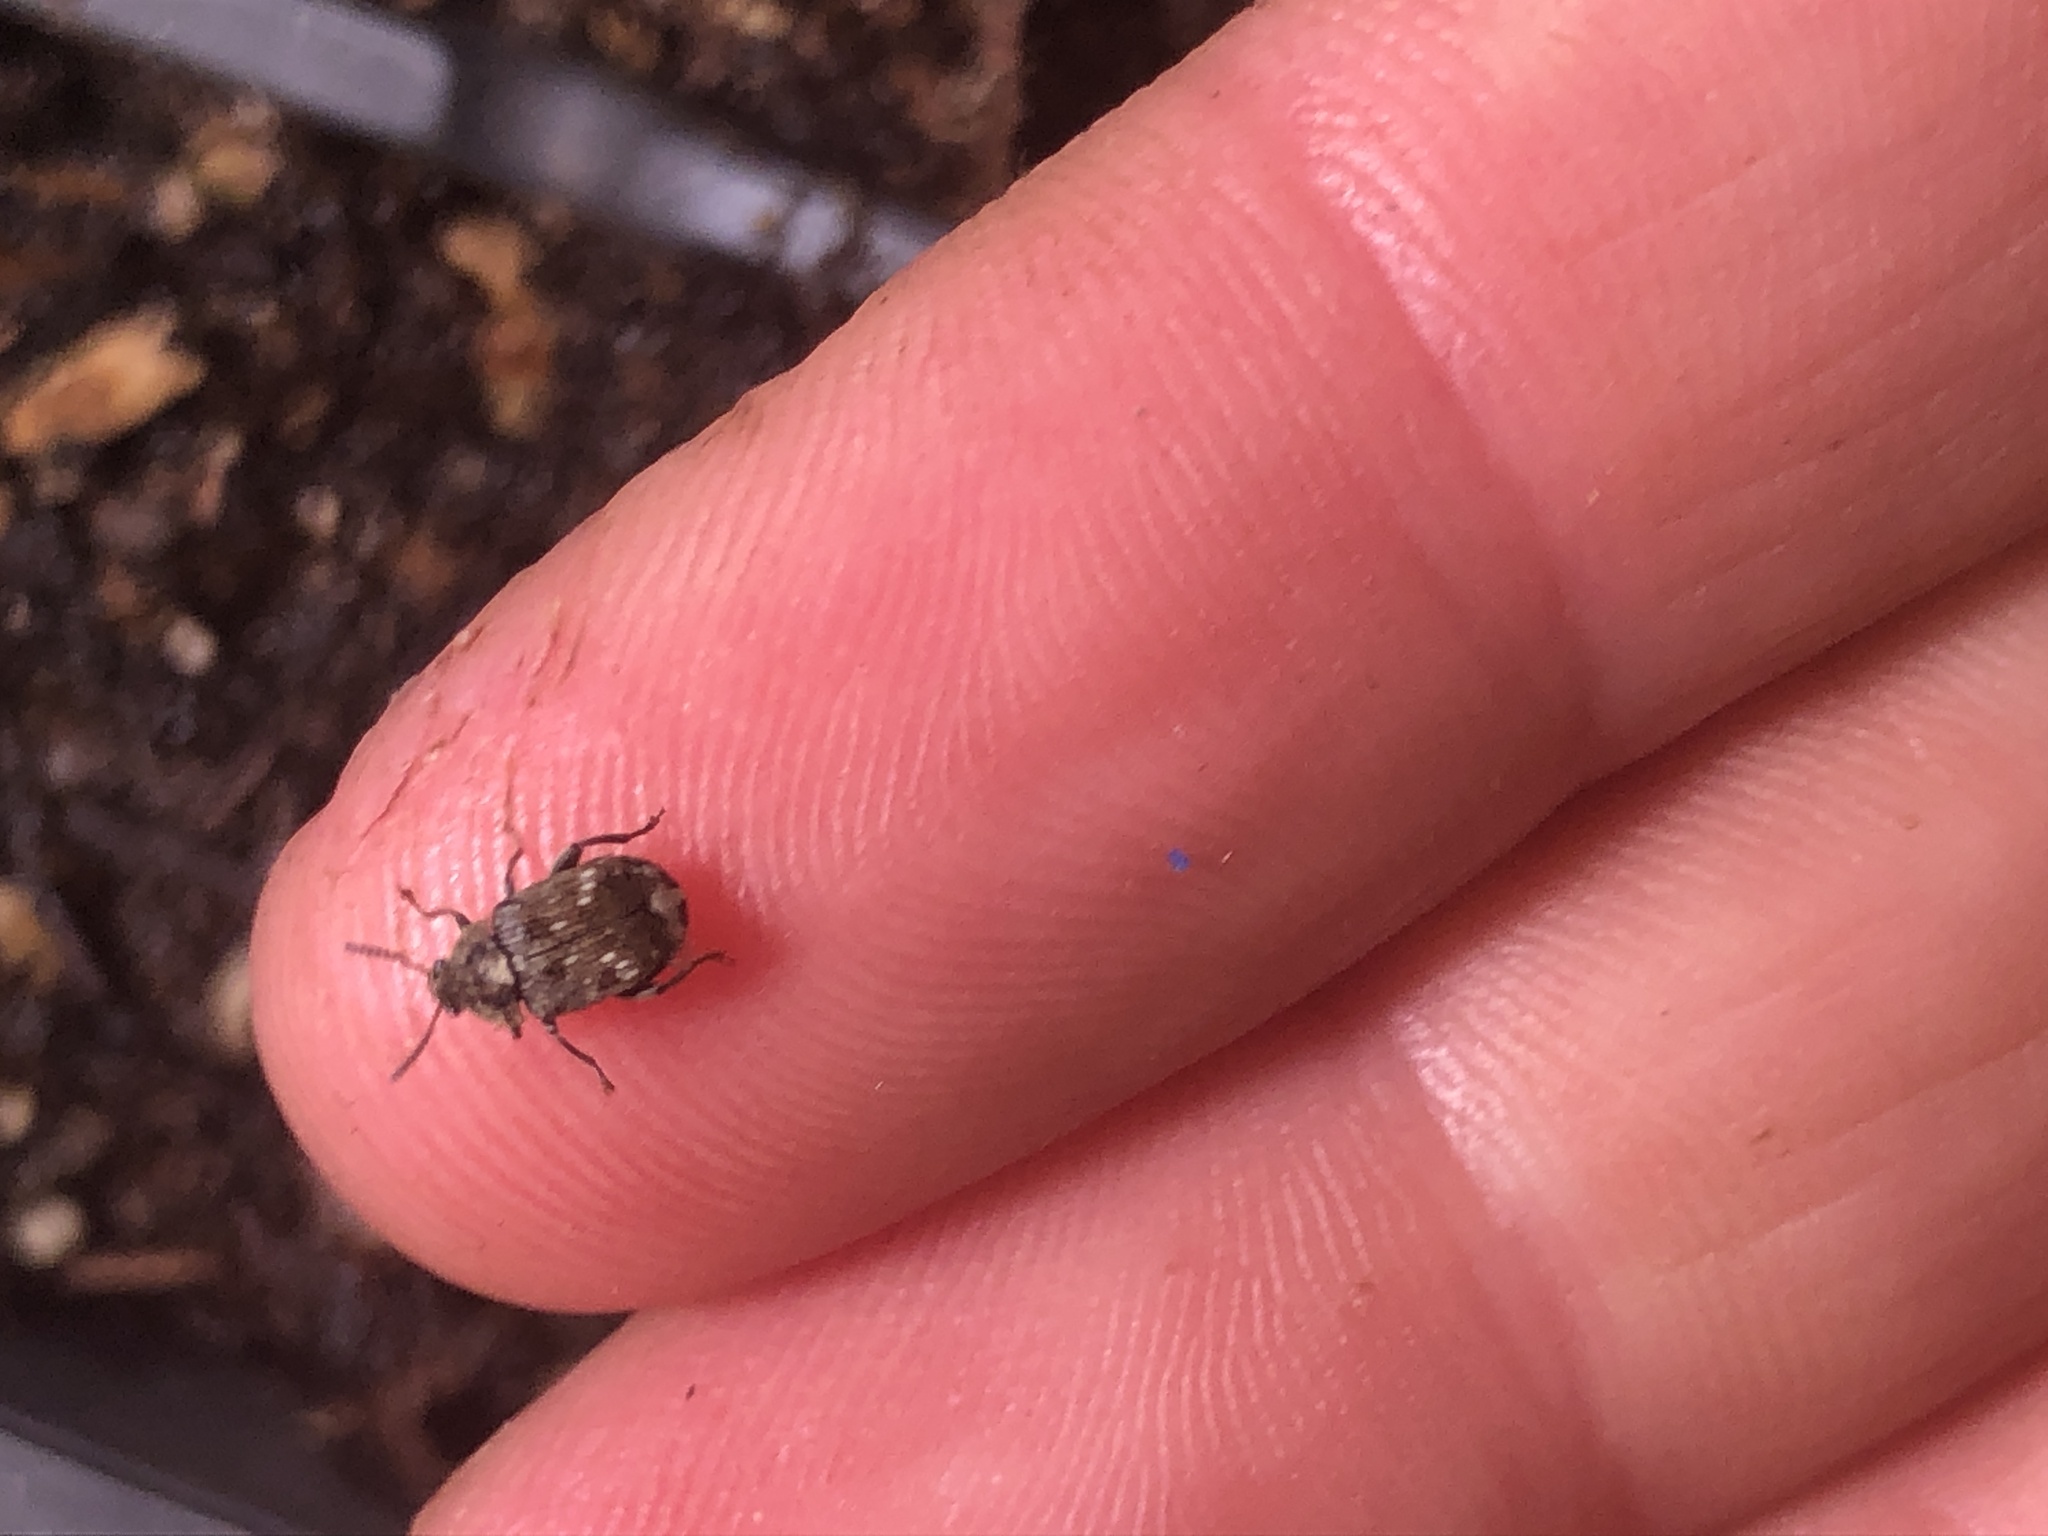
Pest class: pea_weevil